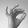
ASL letter: F